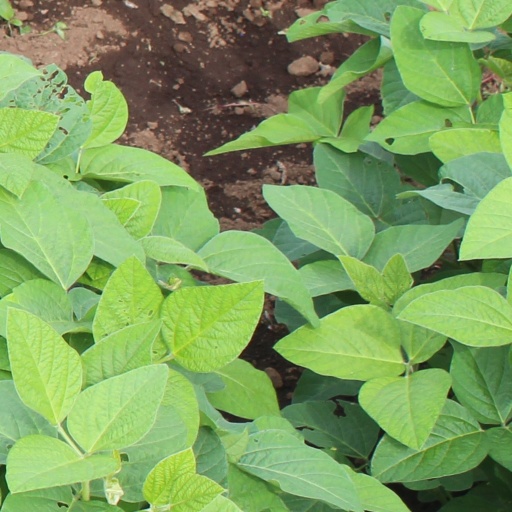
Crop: soybean